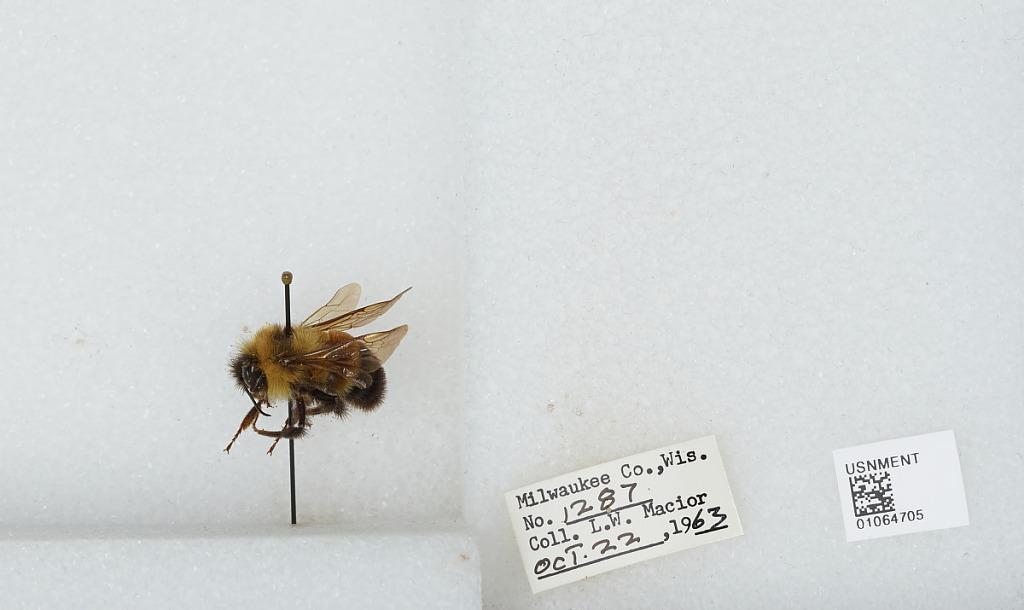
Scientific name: Bombus (Bombus) affinis Cresson
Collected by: L. Macior
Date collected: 1963-10-22
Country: United States
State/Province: Wisconsin
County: Milwaukee
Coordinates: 43, -87.9672